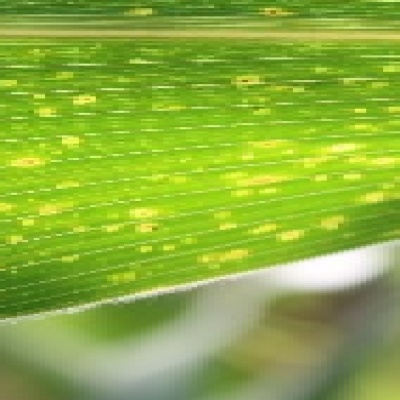
Label: Corn_(Maize)___Leaf_Spot